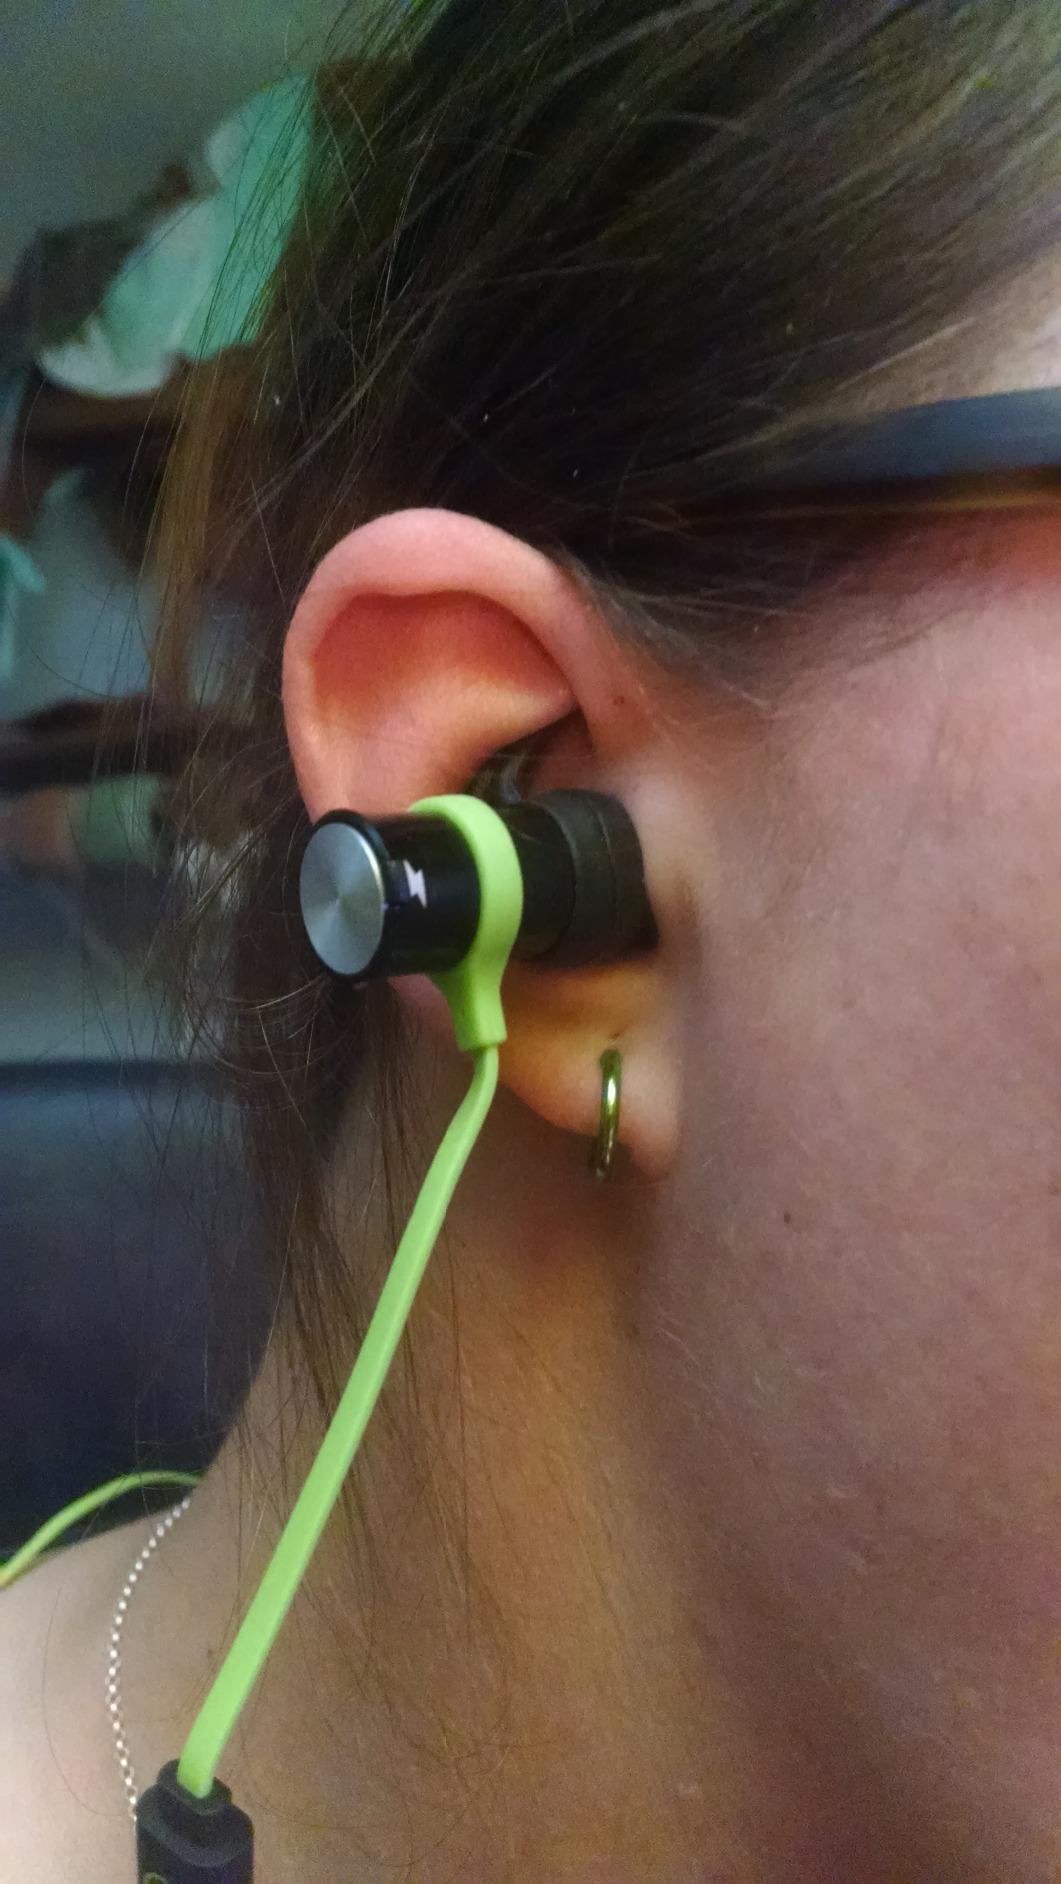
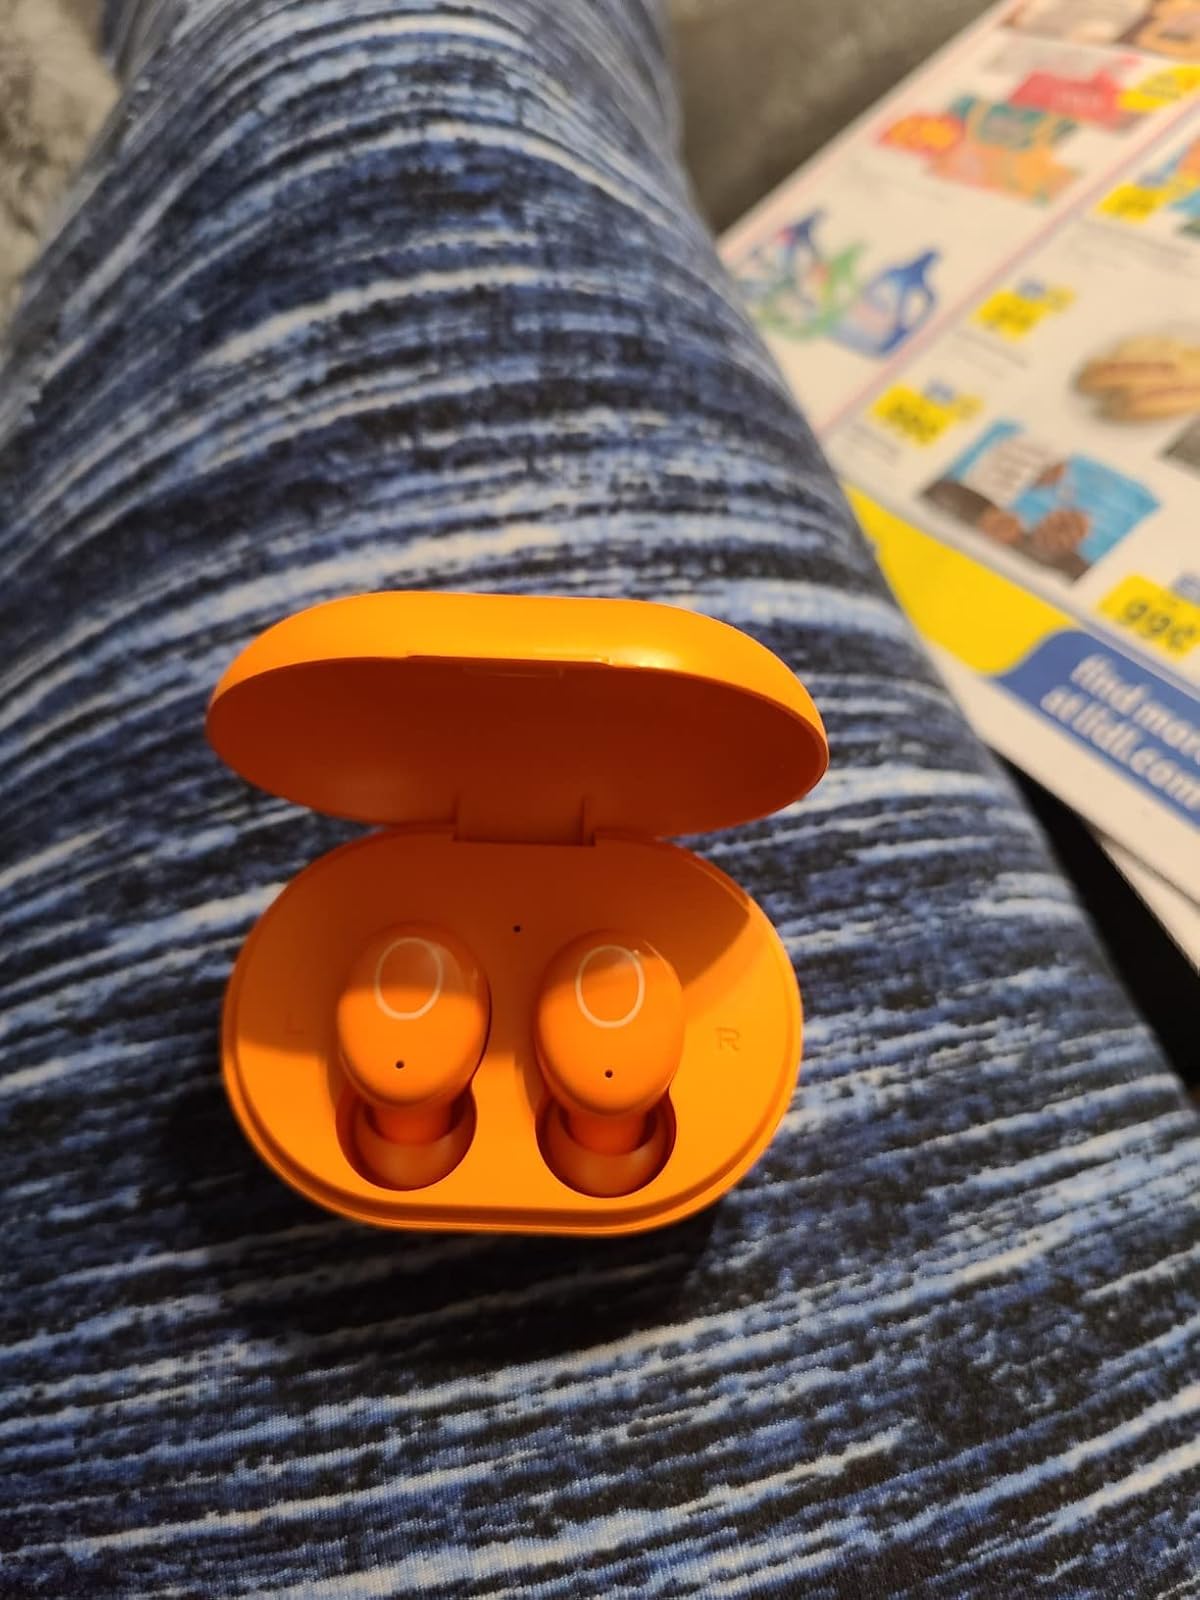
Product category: earbuds
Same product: no